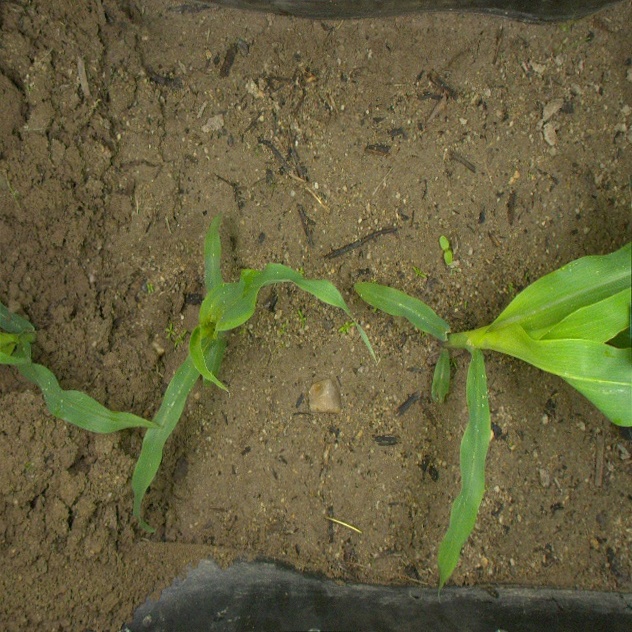
Crop: maize
Objects: maize, maize, maize, stem_maize, stem_maize, stem_maize